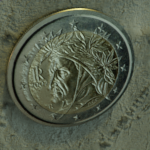
Coin value: 2euro
Country: it
Edition: standard